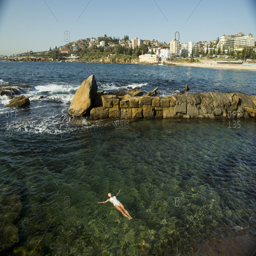
woman floating in the natural rock pool